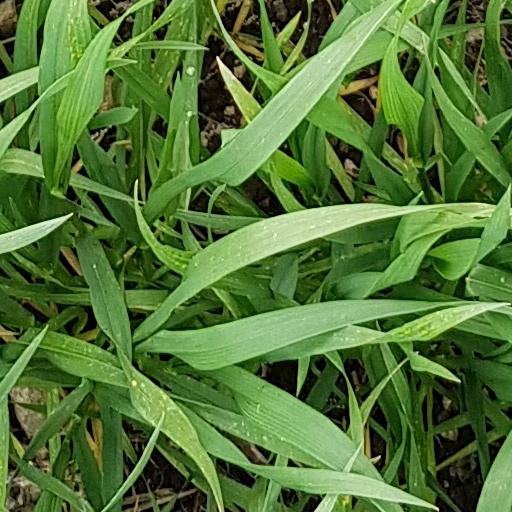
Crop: wheat